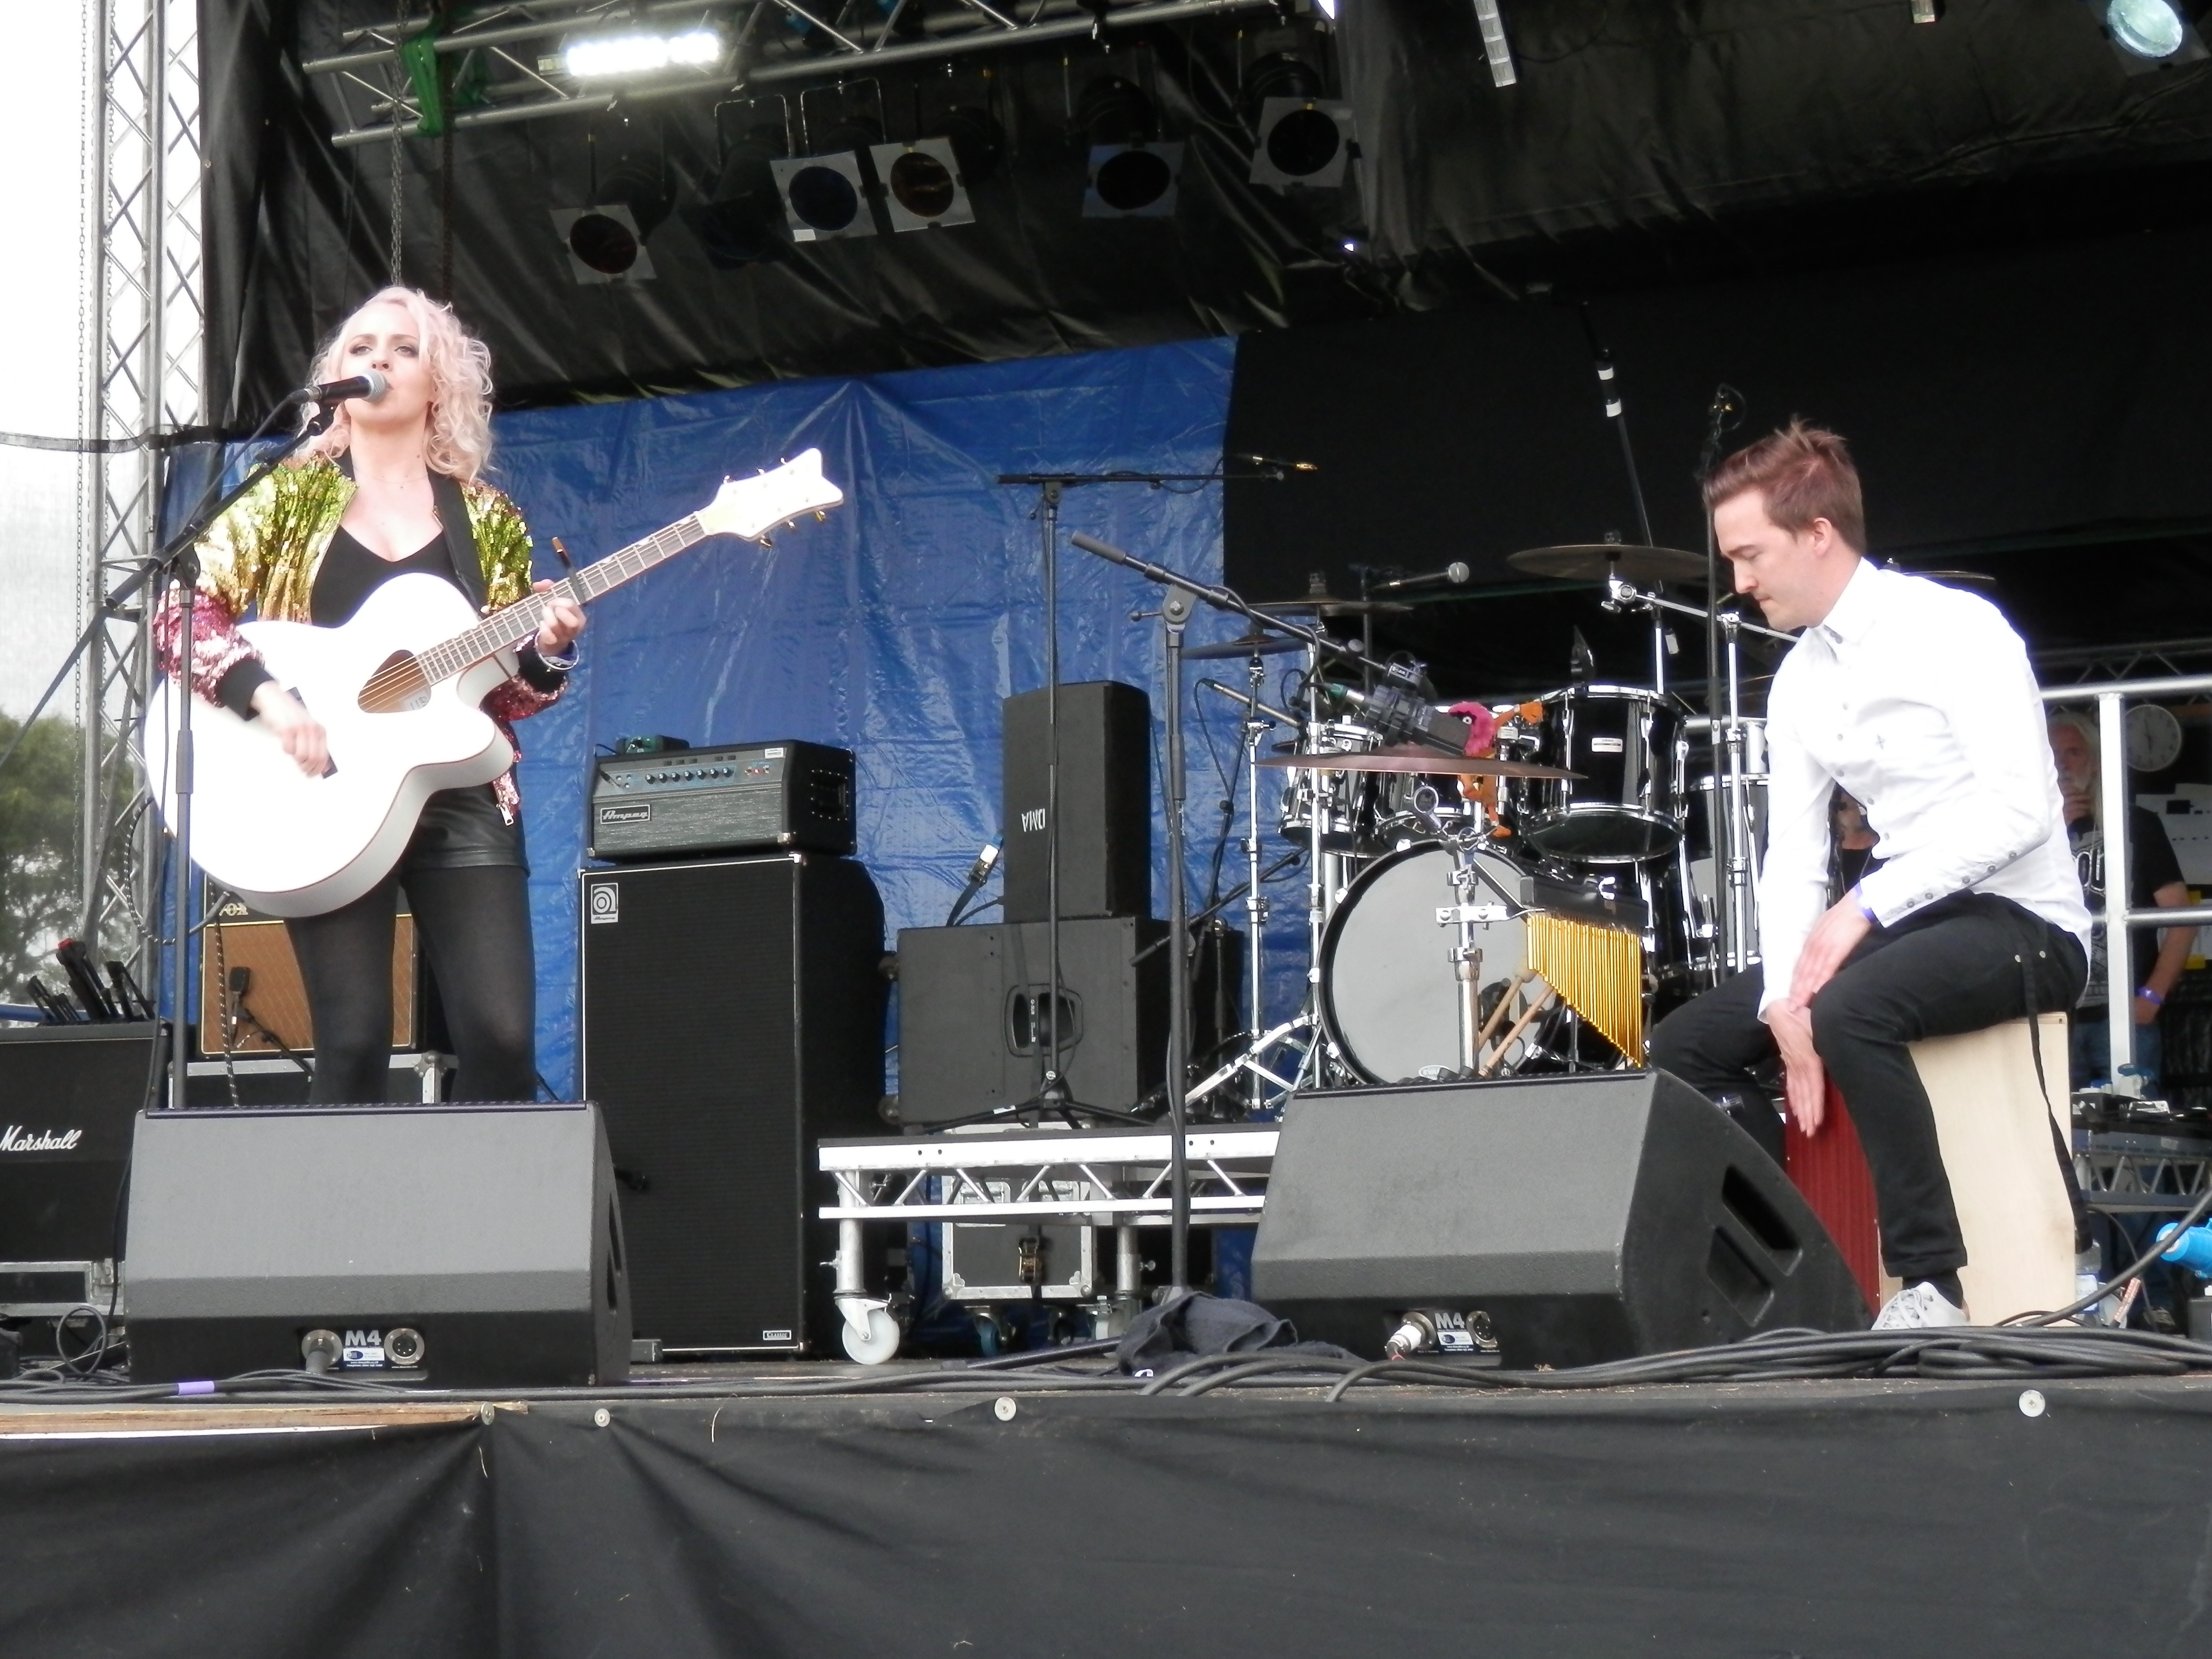
music, concert, musician, drum, acoustic, festival, gig, stage, performance, guitarist, drums, drummer, entertainment, philippa hanna, musical ensemble